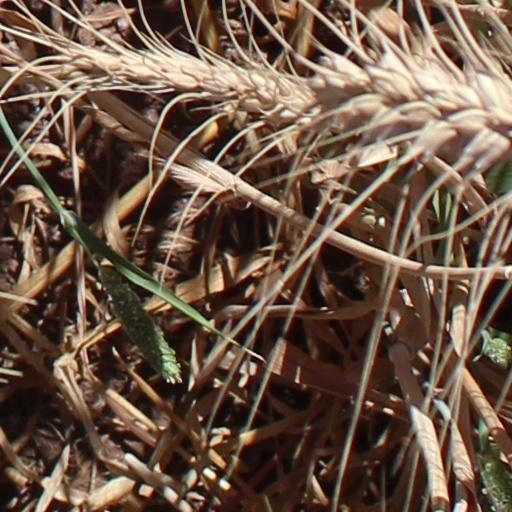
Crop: wheat